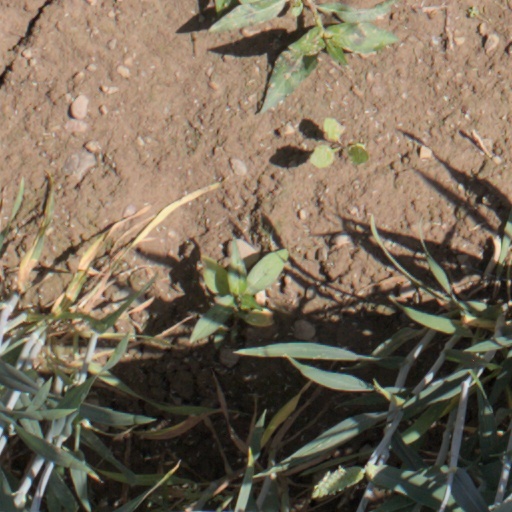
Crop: wheat